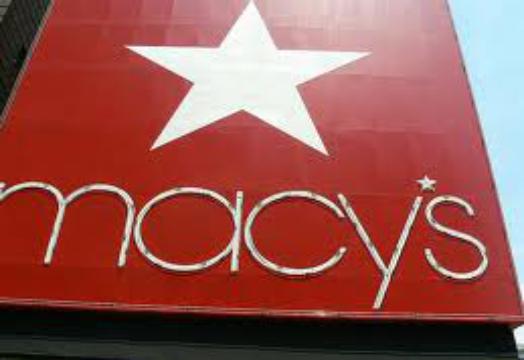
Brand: Macy's
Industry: Necessities